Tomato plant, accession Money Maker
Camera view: tilt-top (135 deg); turntable rotation: 300 degrees
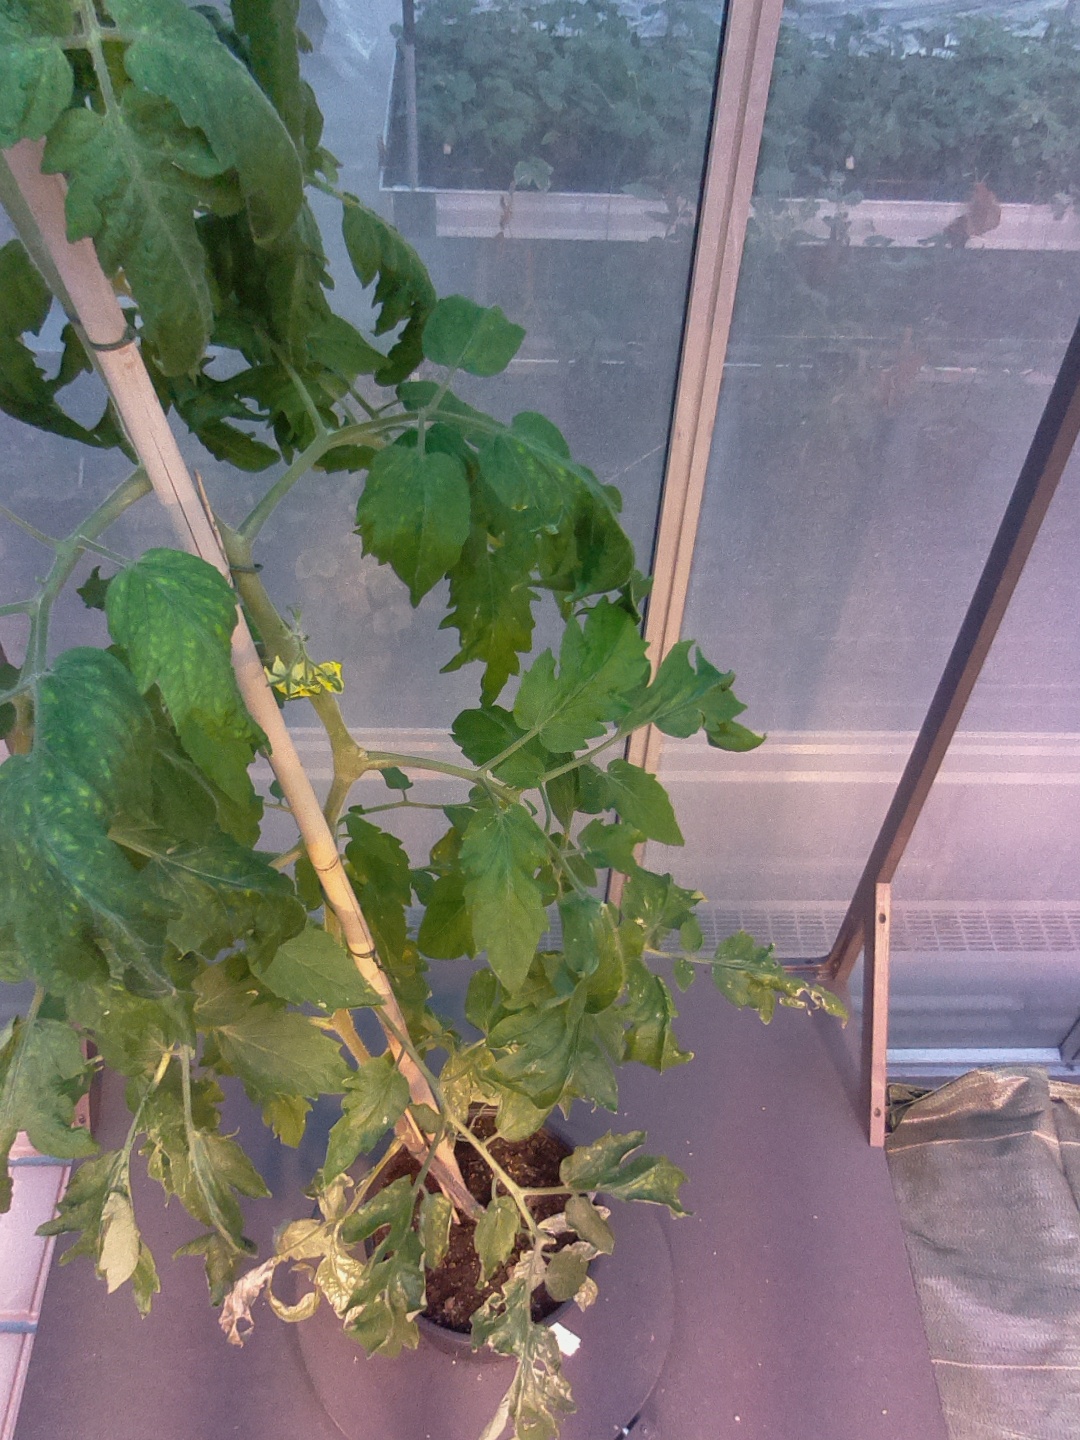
BBCH growth stage 68: Full flowering, 80%-90% of flowers open, more petals falling